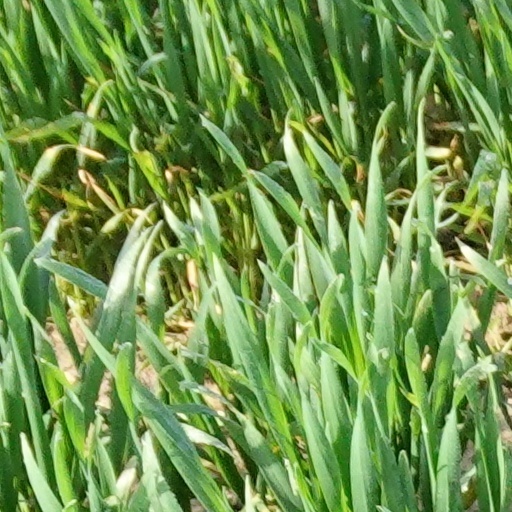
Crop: wheat